Alexander Sorge

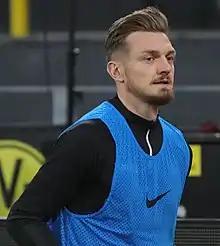
Sorge in 2022

Alexander Sorge (born 21 April 1993) is a German professional footballer who plays as a centre-back for Regionalliga club Kickers Offenbach.